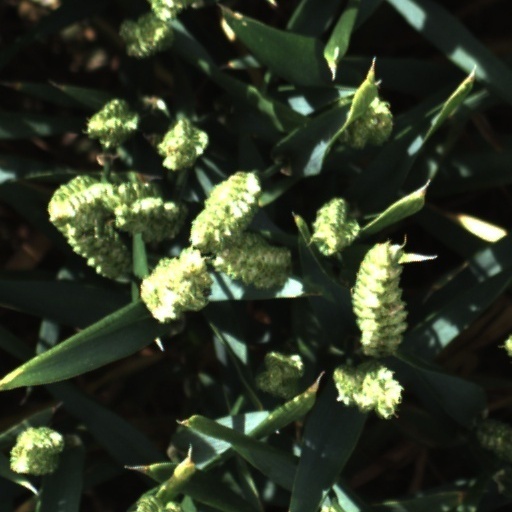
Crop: wheat